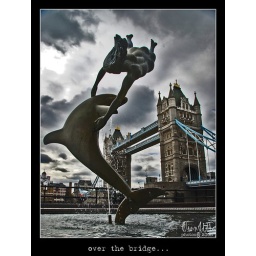
Lost in London...looks like the girl is jumping over the bridge with a help from a dolphin...